888 (manga)

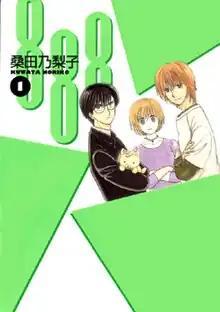
Cover of "888" volume 1.

, or Three Eight, is a Japanese comedy manga series written and illustrated by Noriko Kuwata.